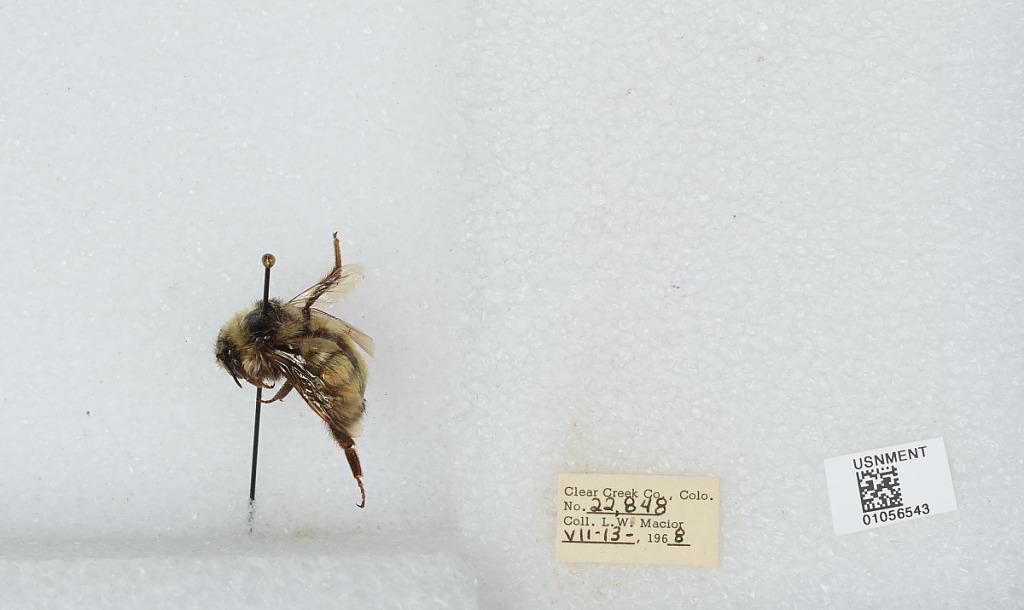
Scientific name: Bombus (Pyrobombus) bifarius Cresson
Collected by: L. Macior
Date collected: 1968-7-13
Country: United States
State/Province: Colorado
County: Clear Creek
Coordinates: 39.5984, -105.644